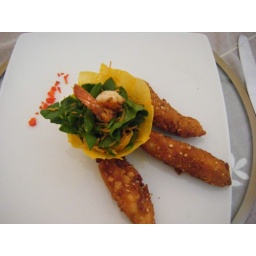
excellent hand made fish sticks. spinach salad in a plantain bowl with shrimp garnish